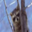
Label: raccoon